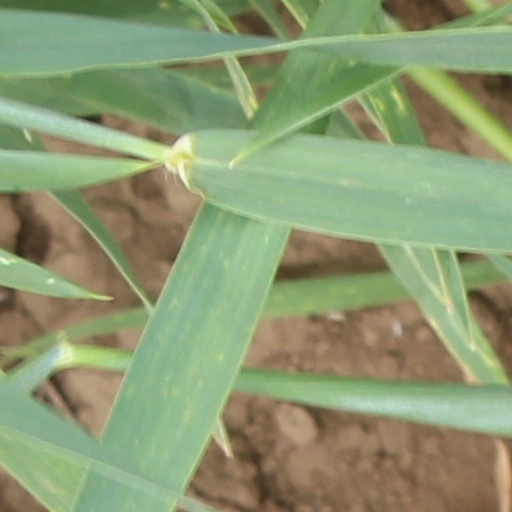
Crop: wheat